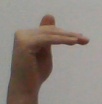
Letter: khaa